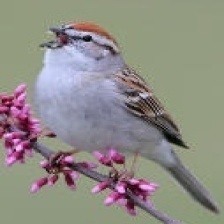
Species: CHIPPING SPARROW
Scientific name: SPIZELLA PASSERINA